Remsen, New York

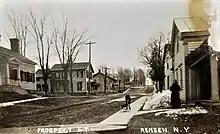
Remsen, New York on real photo postcard sent September 27, 1917

According to the United States Census Bureau, the town has a total area of , of which is land and (4.04%) is water.